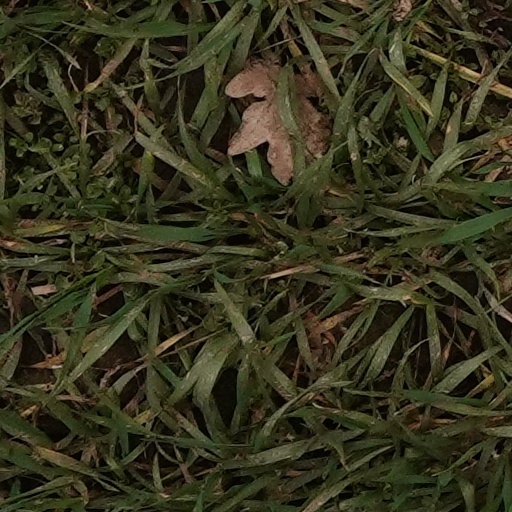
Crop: wheat